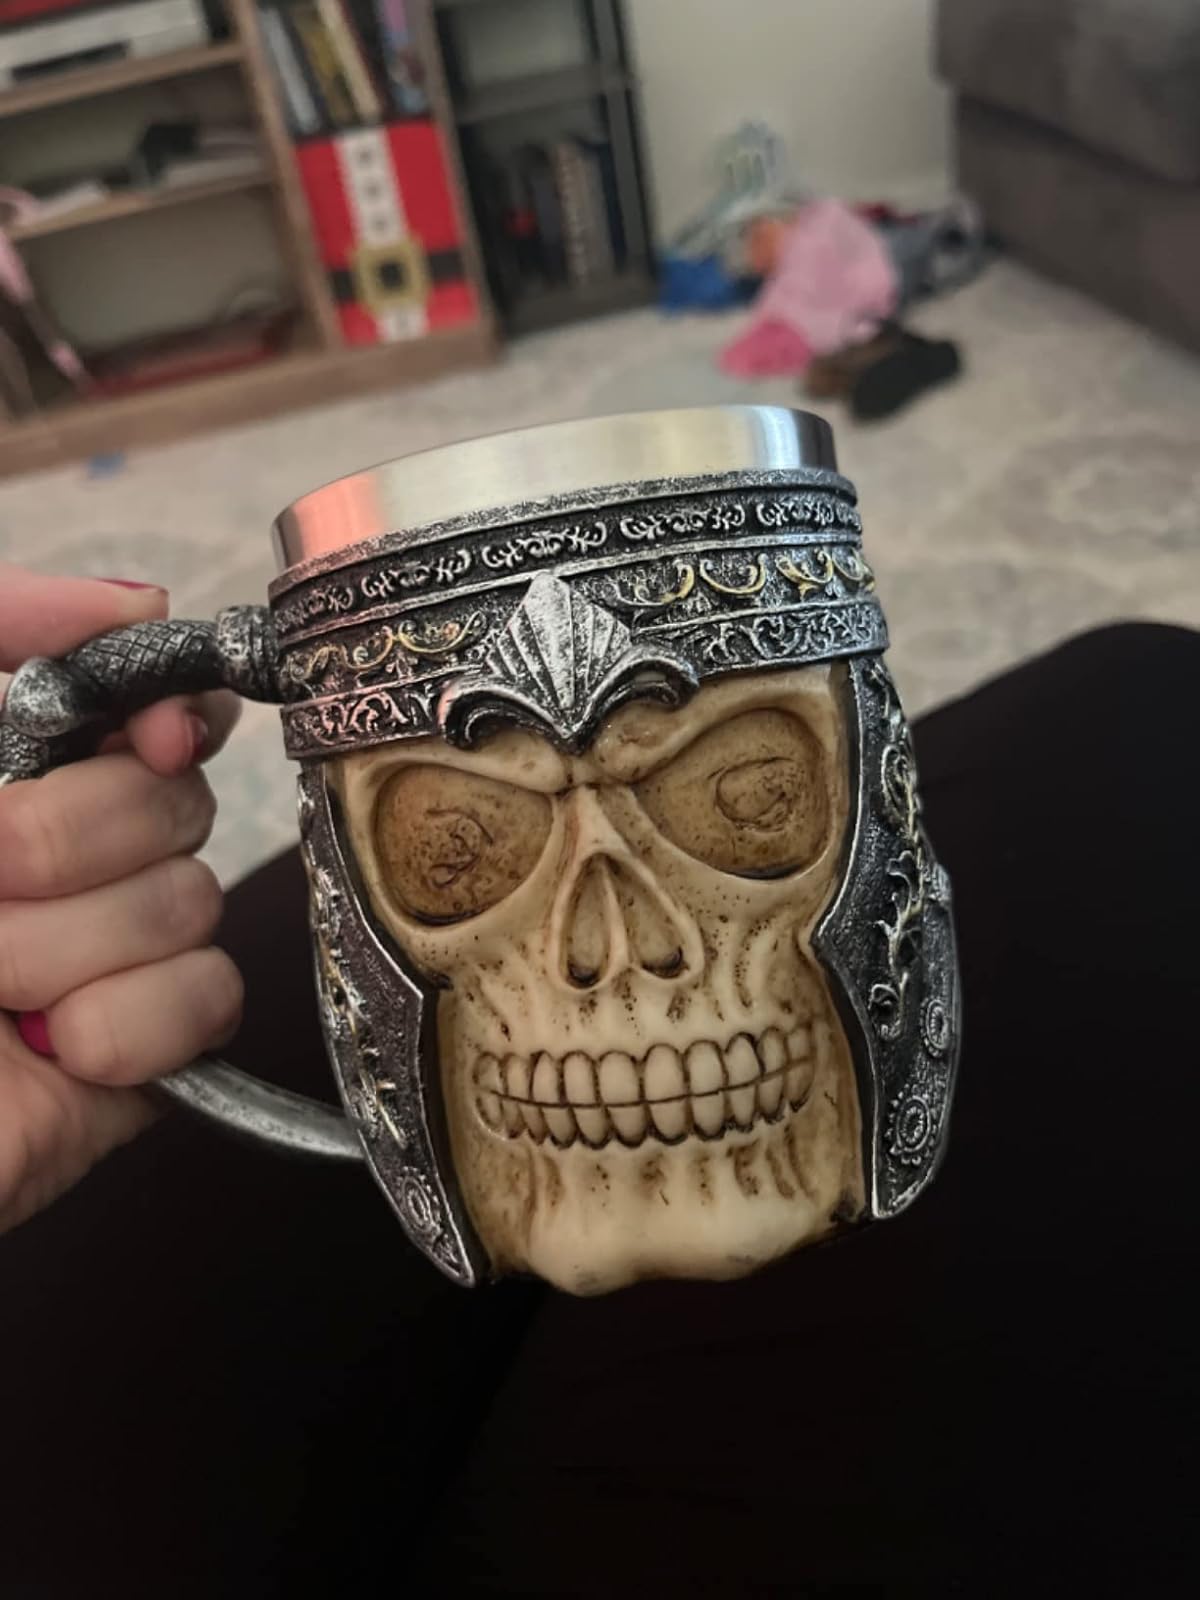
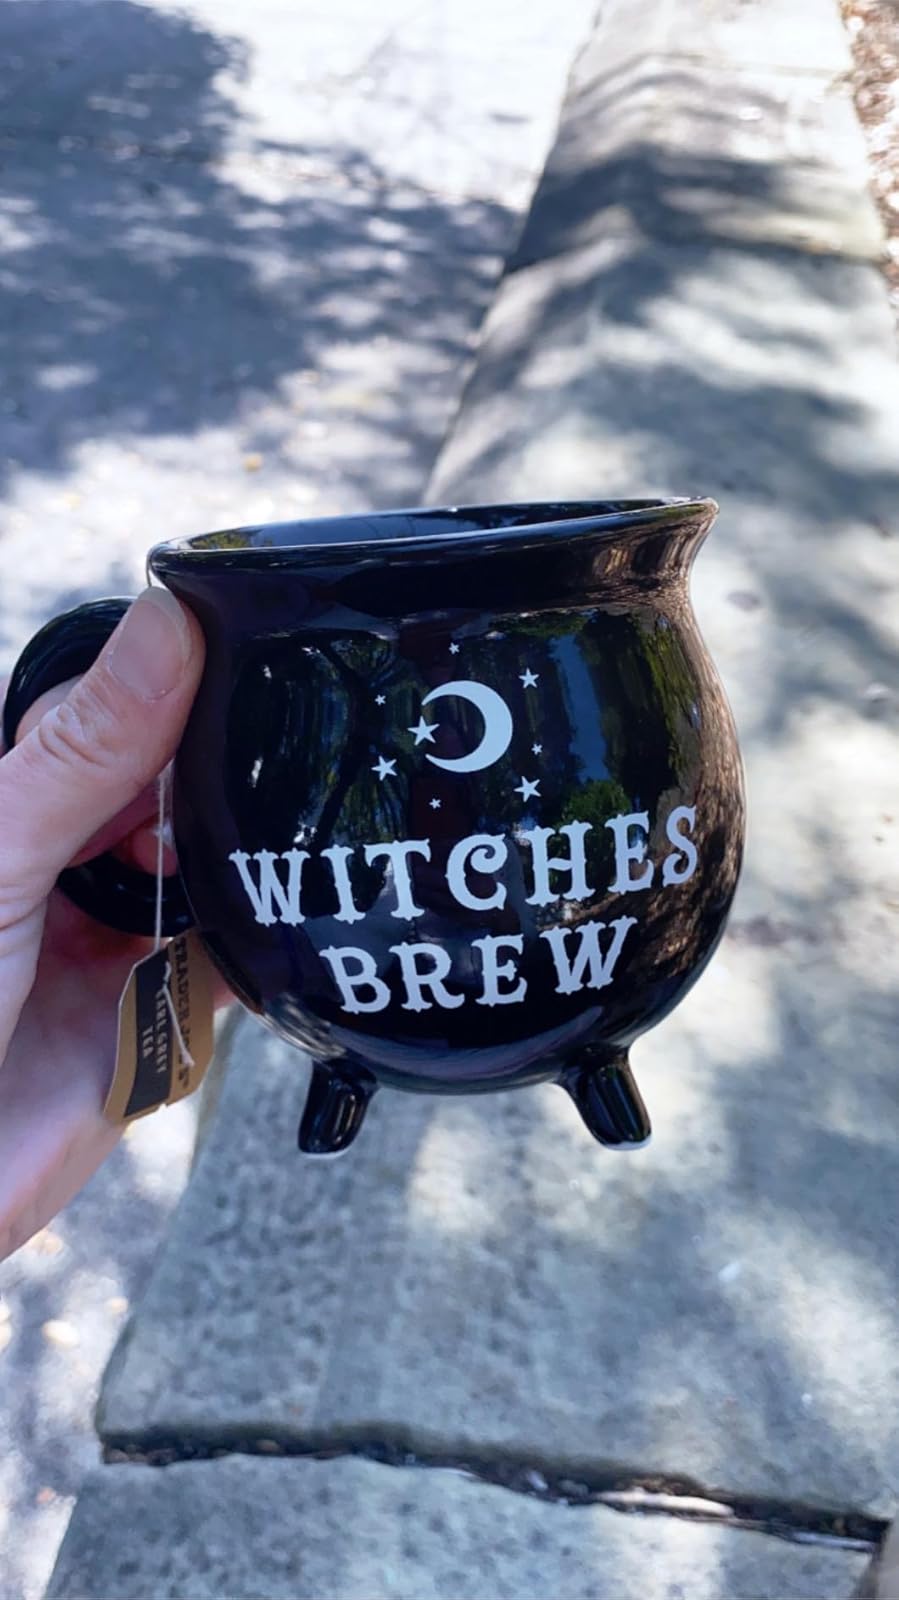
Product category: items_mug
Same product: no